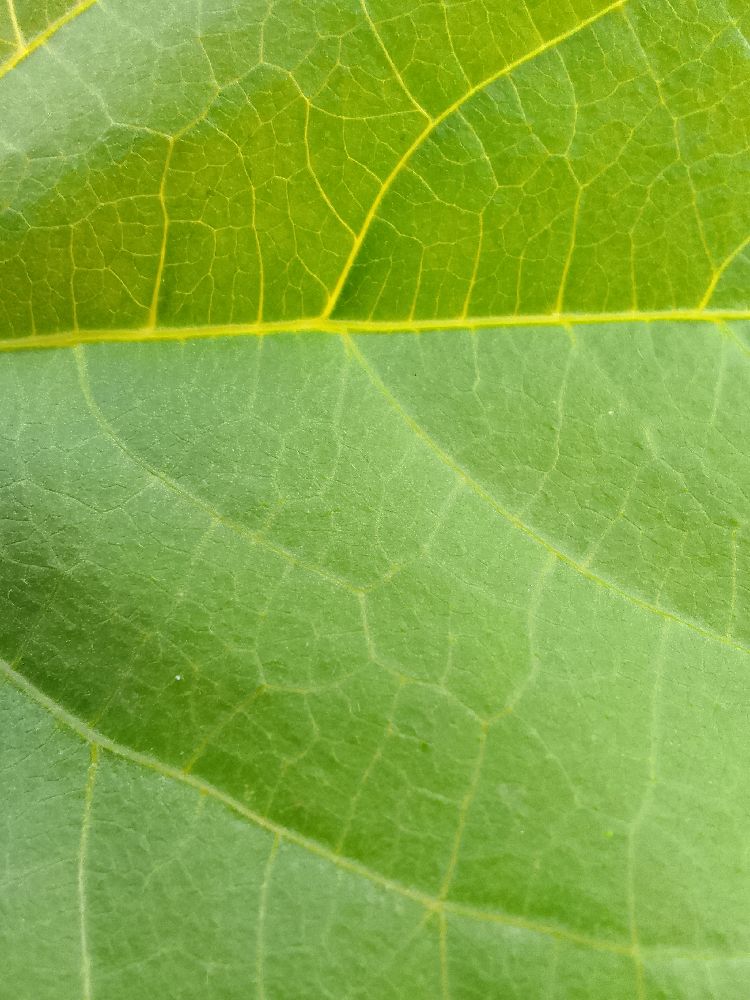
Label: healthy